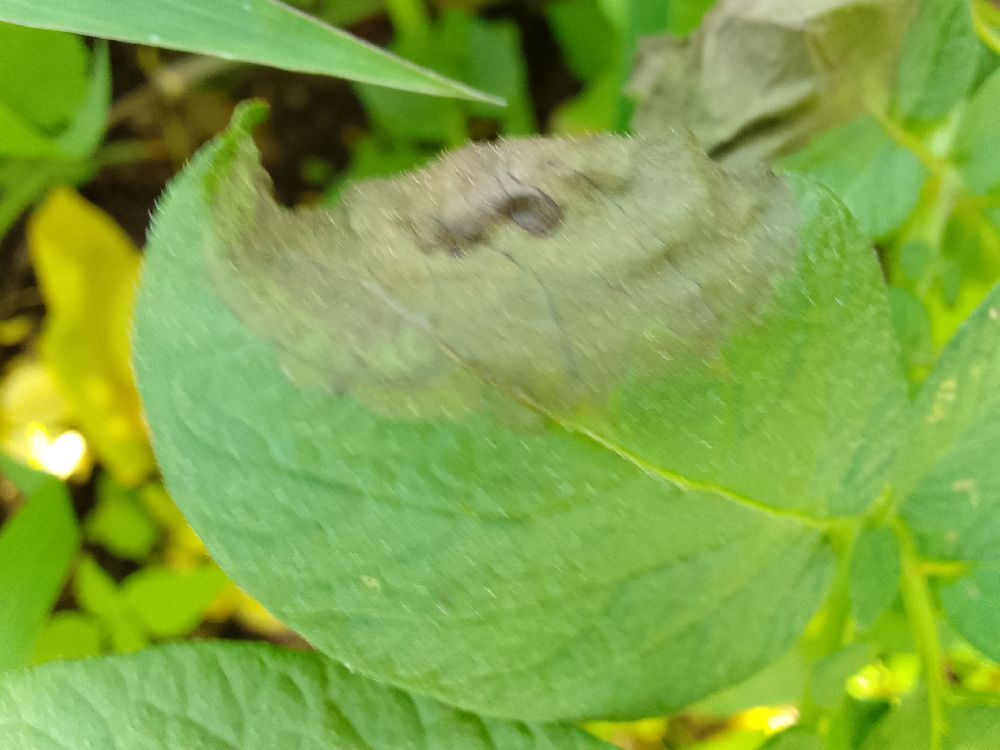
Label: Late blight